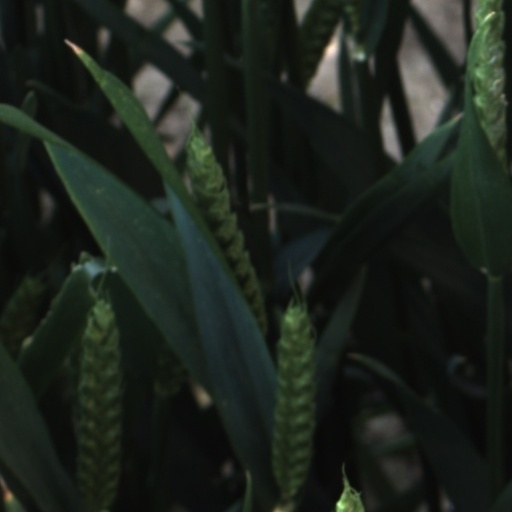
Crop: wheat